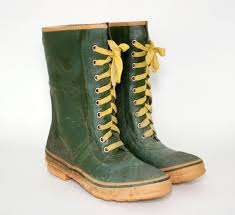
Waste category: shoes